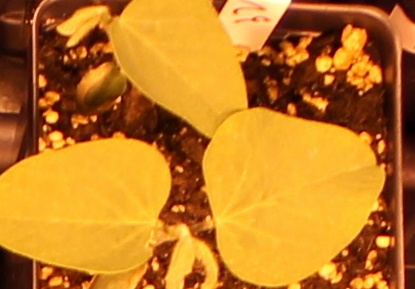
Label: Soybean